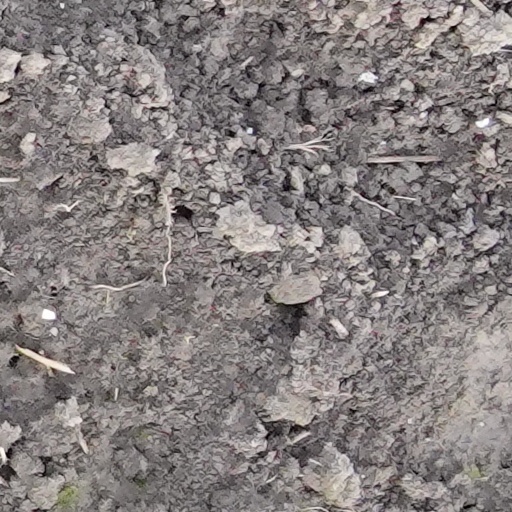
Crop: wheat